Tenby Lifeboat Station

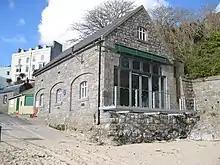
The rebuilt 1894 Victorian lifeboat station in Tenby harbour

The old 1905 lifeboat station in 2010 after being converted to a residential dwelling